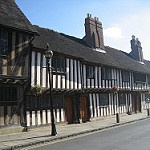
Scene: Outdoor